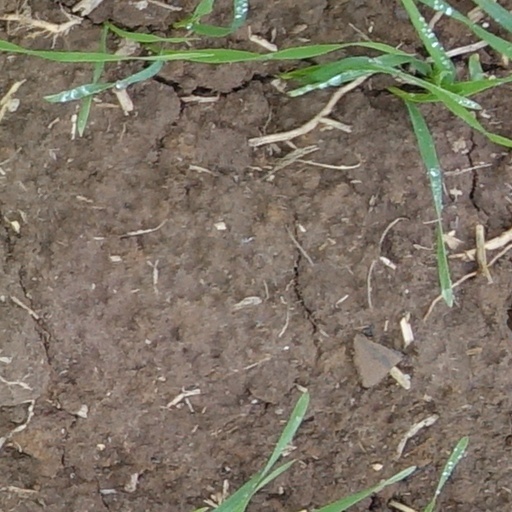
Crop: wheat